Uranium mining in the Elliot Lake area

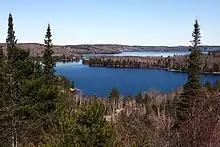
Quirke Lake

Quire Mine was owned by Algom Uranium Mines Limited and is located 9 miles north of Elliot Lake, and about 2.5 miles west of the northwest edge of Quirke Lake. The property was first staked in 1953, trenching and sampling was also done the same year. An 864 feet deep shaft was started in 1954 and finished in 1955 and a processing mill with 3,000 tons per day capacity was built on site. Production started in 1956.